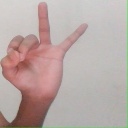
अक्षर: ण